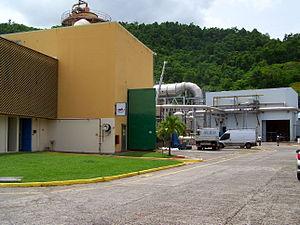
La centrale géothermique de Bouillante est une centrale électrique géothermique de Guadeloupe située dans la commune de Bouillante à l'ouest de Basse-Terre à 15 kilomètres linéaires du volcan de la Soufrière. Première centrale géothermique productrice d’électricité en France, elle est exploitée par l'entreprise Géothermie–Bouillante, filiale du BRGM et d'EDF, rachetée en 2016 par le groupe américain Ormat Technologies.